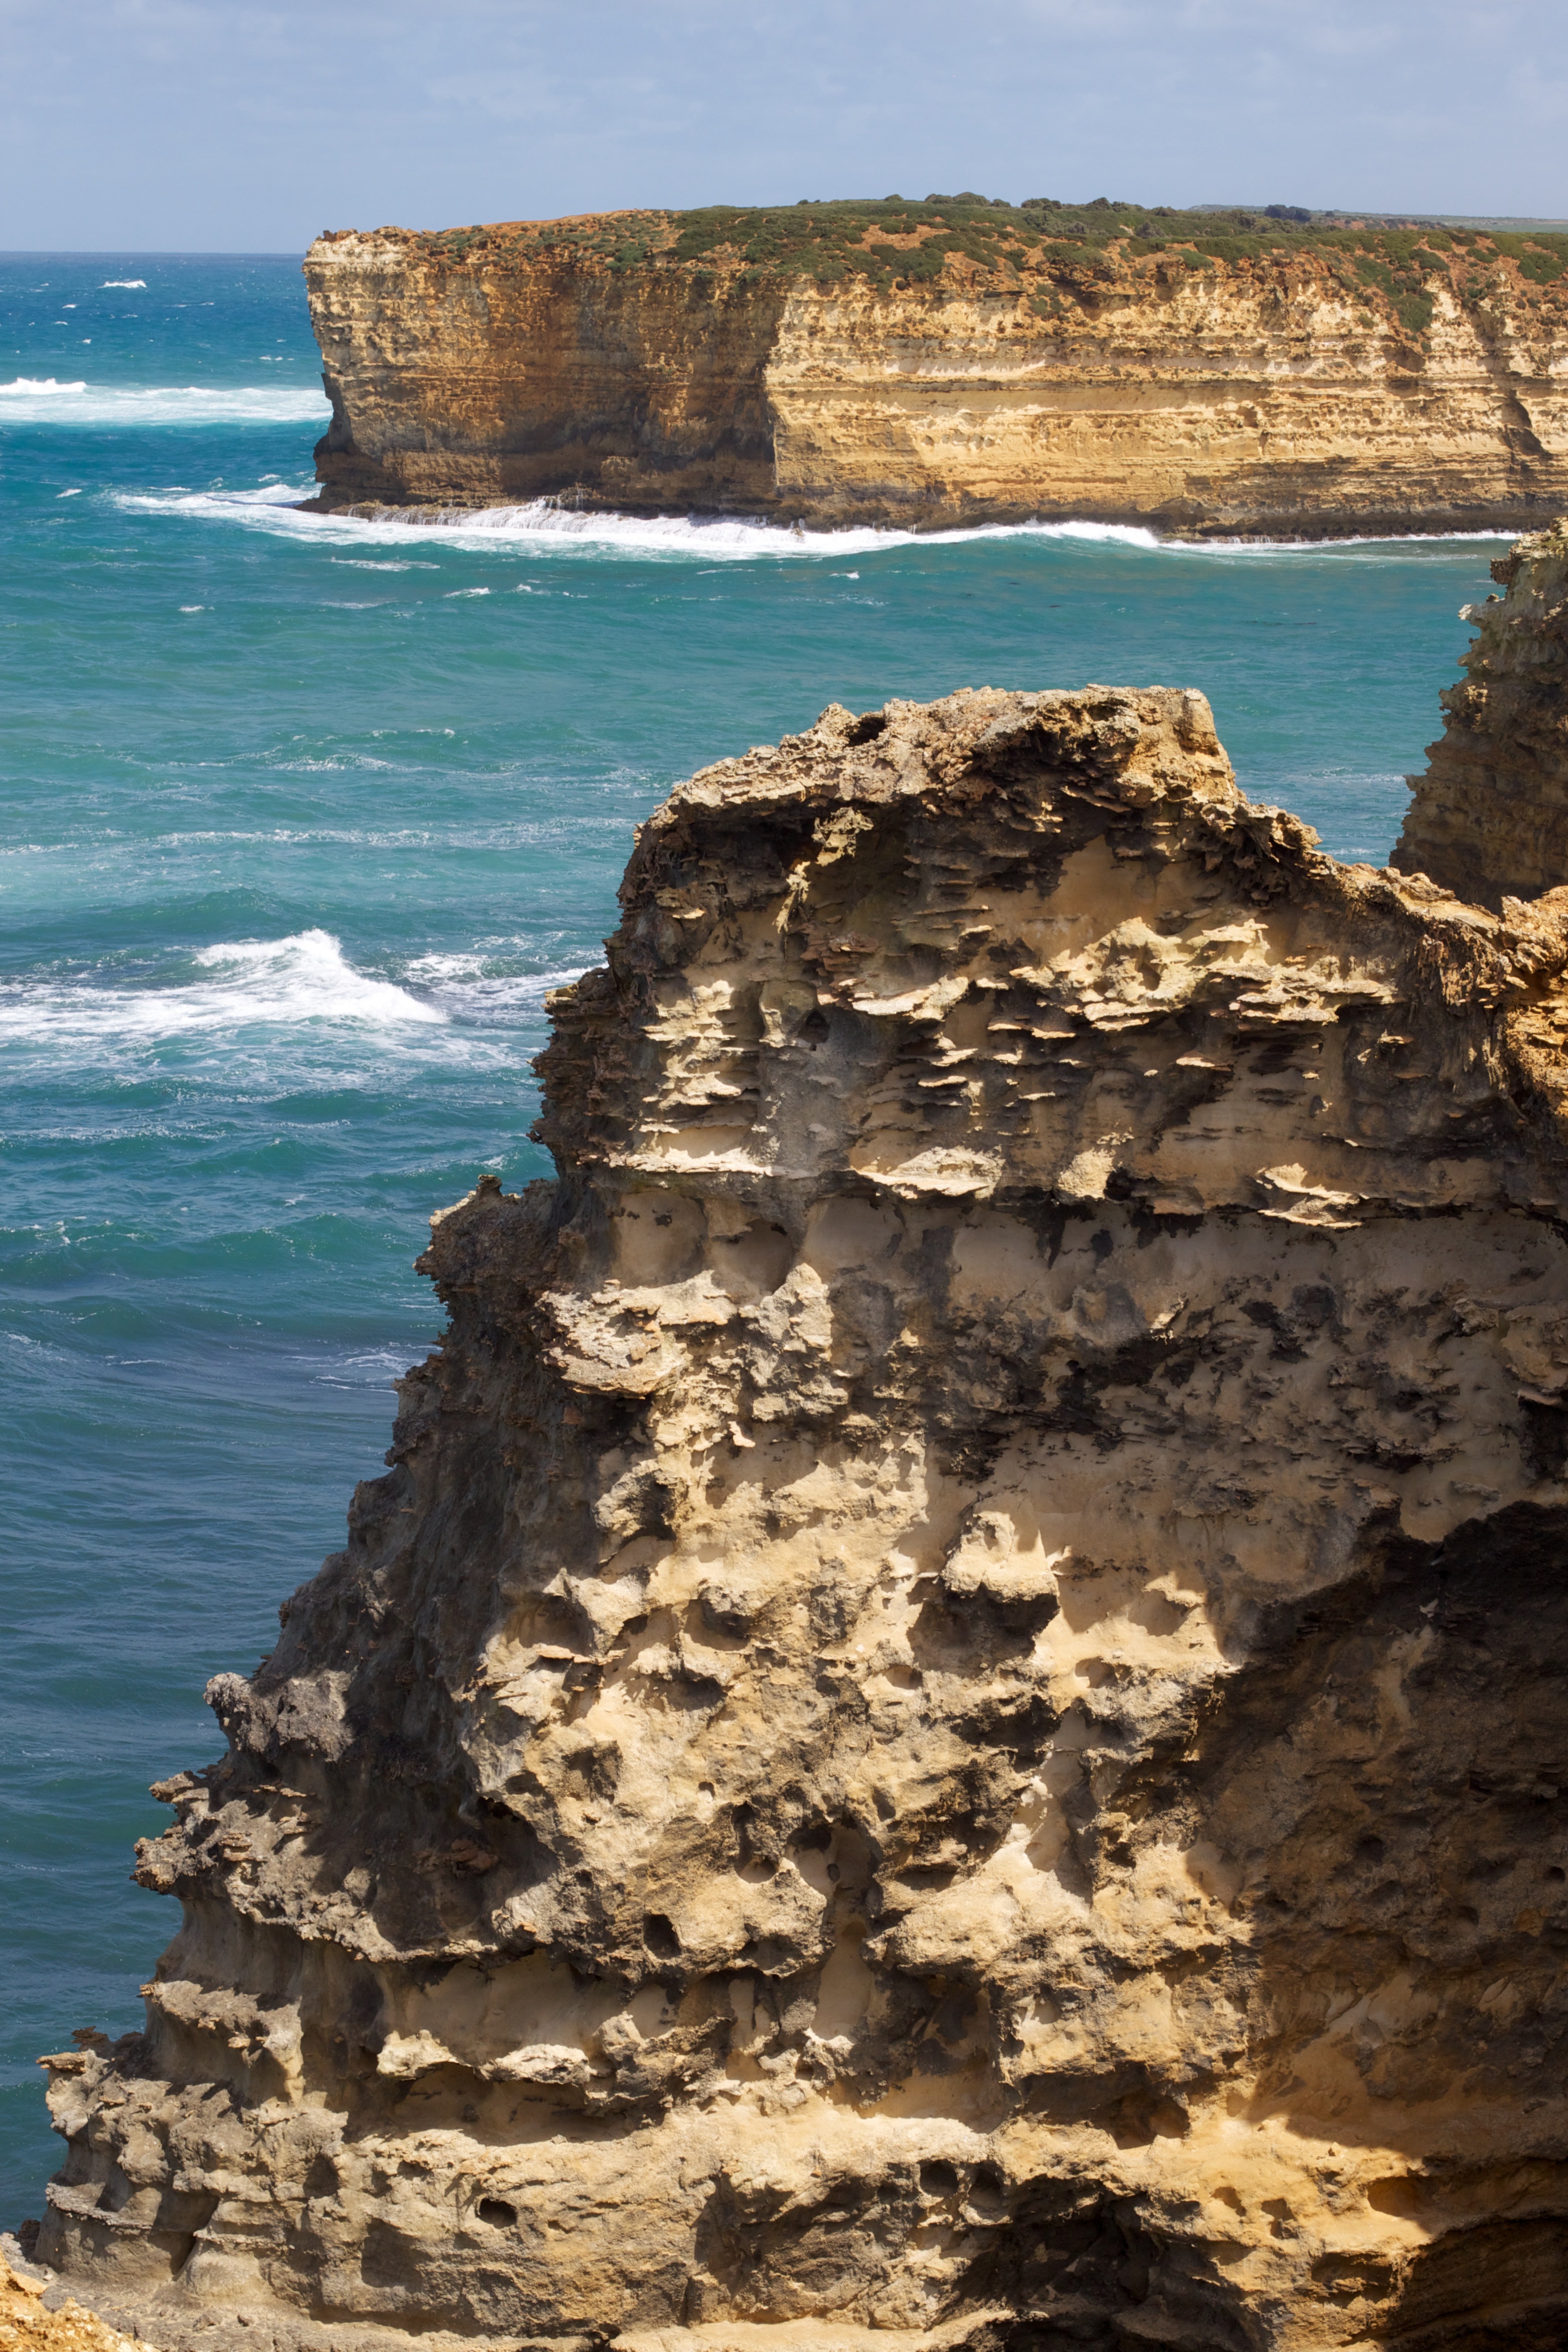
beach, landscape, sea, coast, rock, ocean, shore, wave, formation, cliff, cove, tower, bay, stack, terrain, material, body of water, geology, auodyssey, cape, landform, natural arch